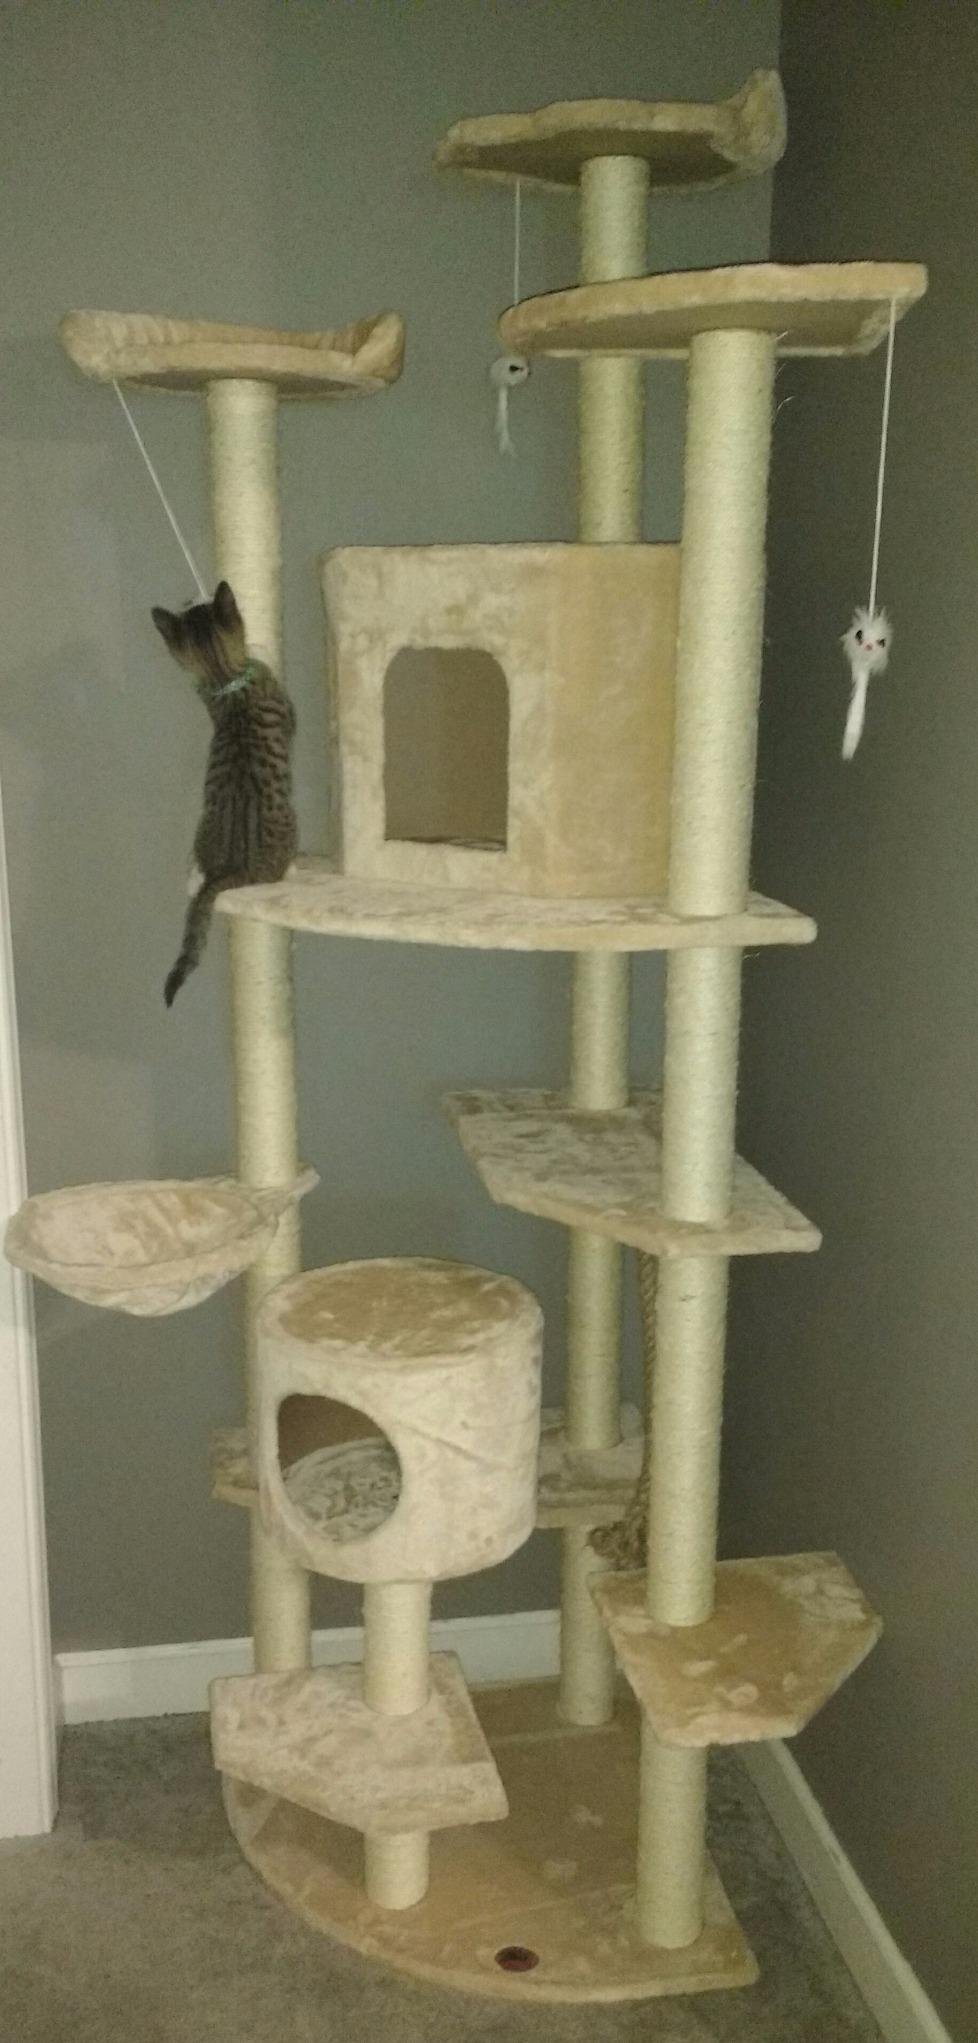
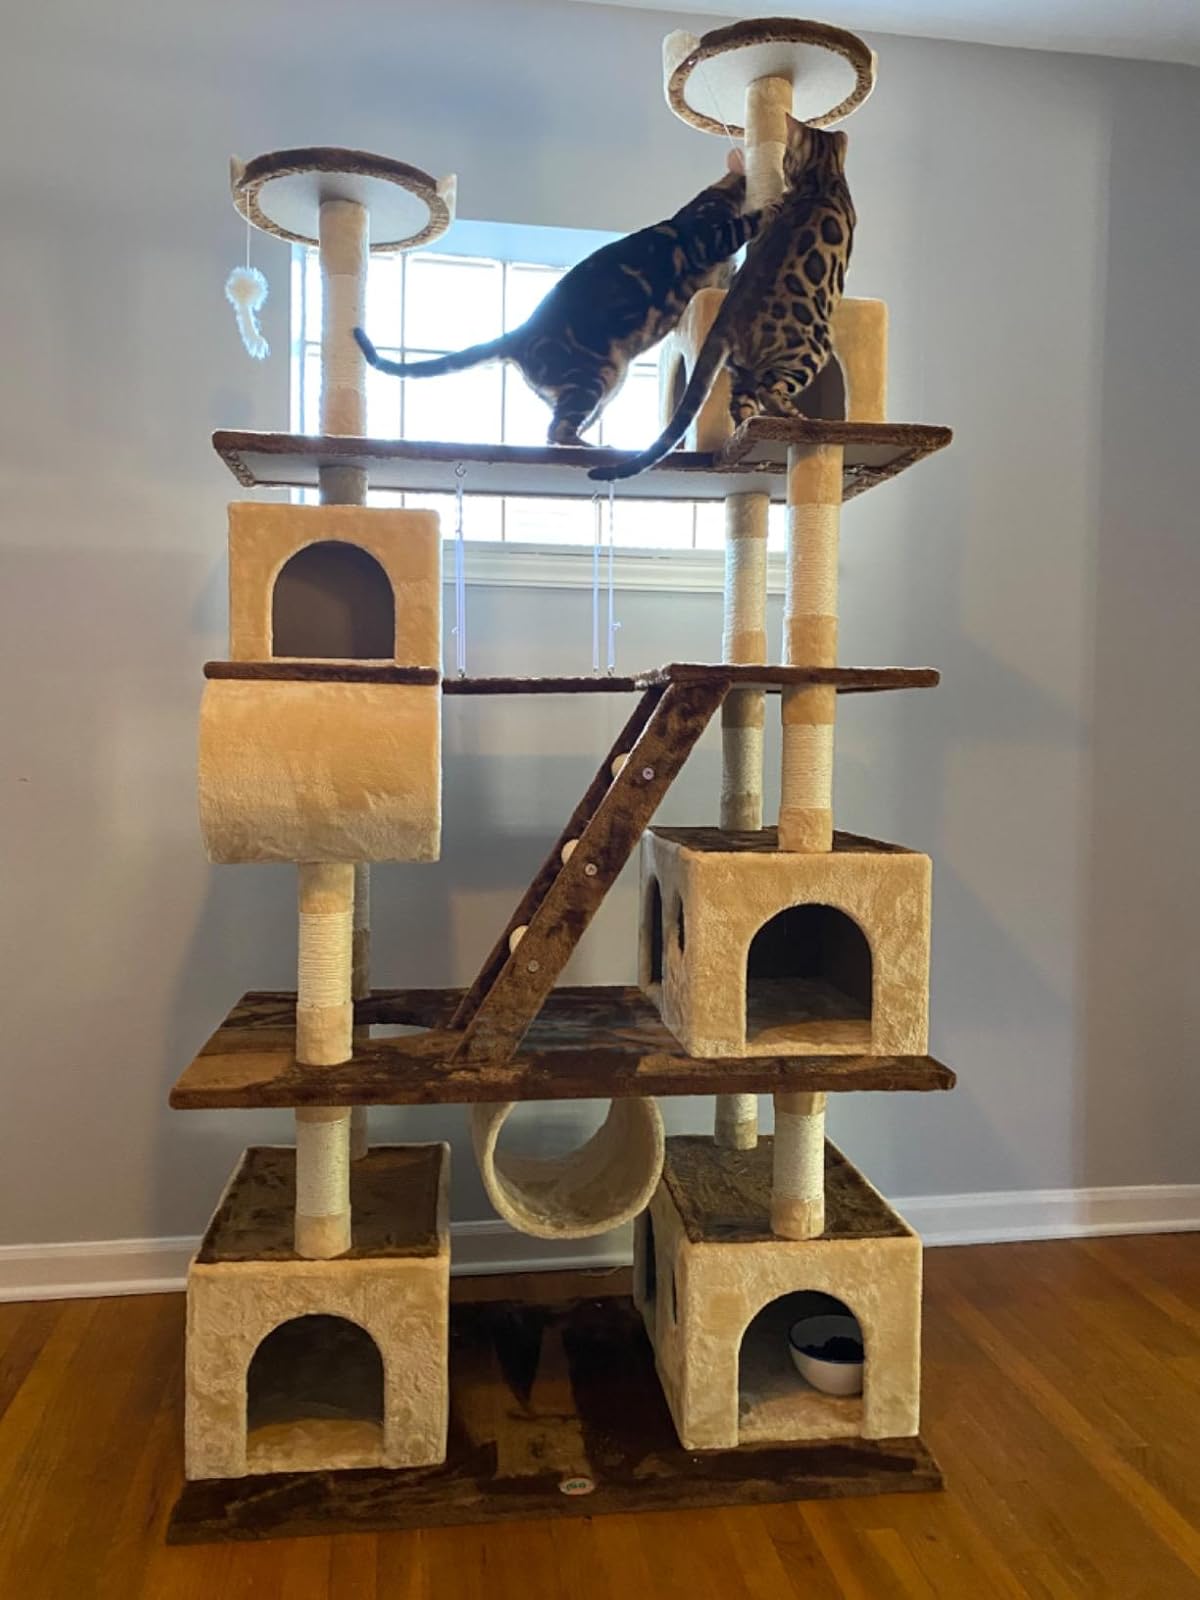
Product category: items_cat tree
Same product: no